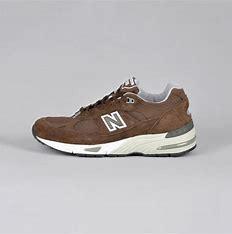
Brand: New
Model: Balance New Balance 991 Made In England Marathon